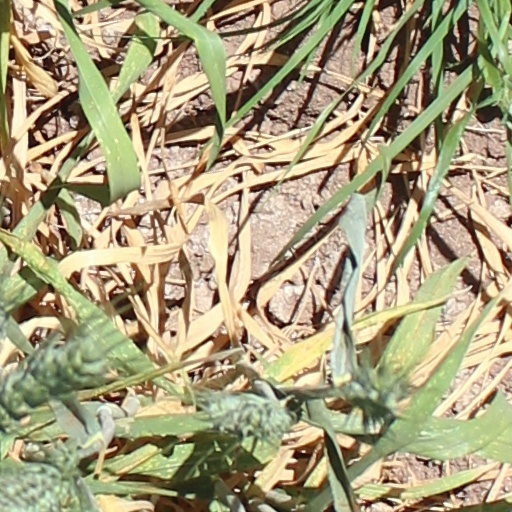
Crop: wheat